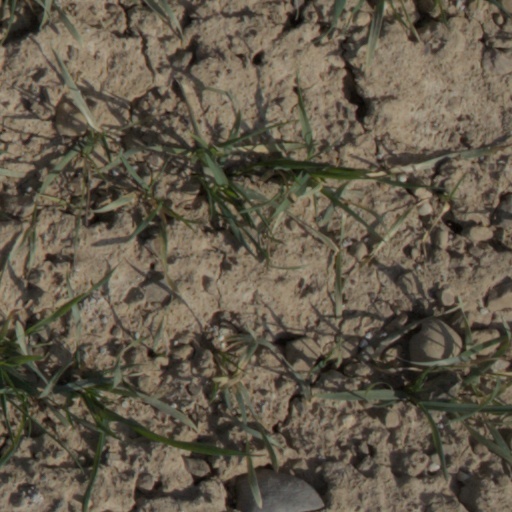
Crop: wheat